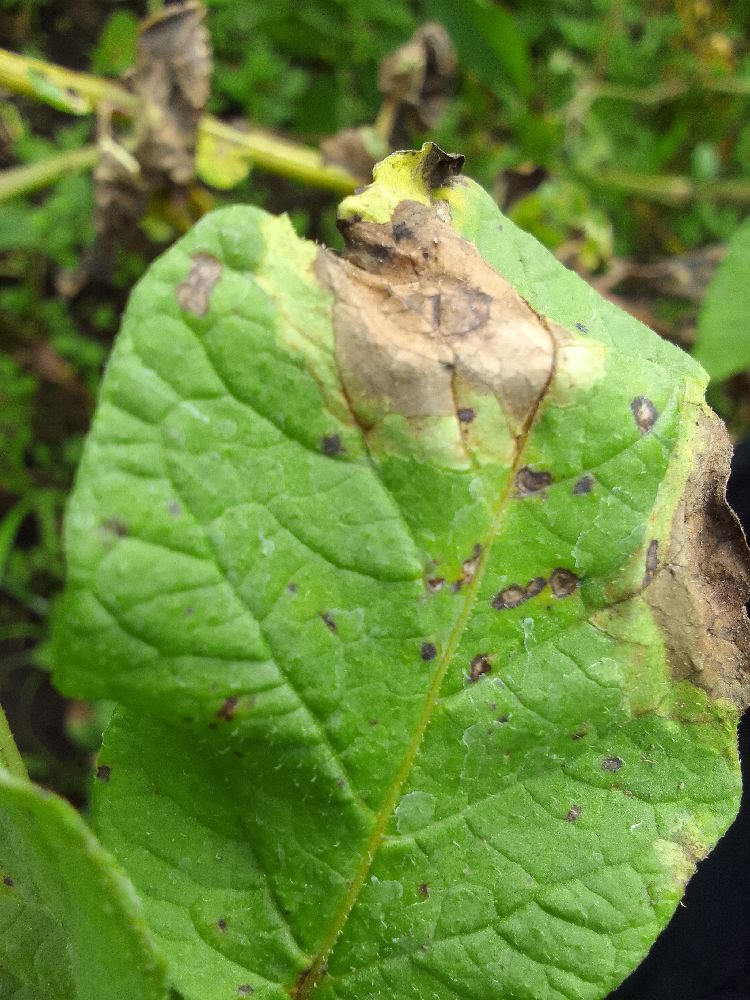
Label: Late blight